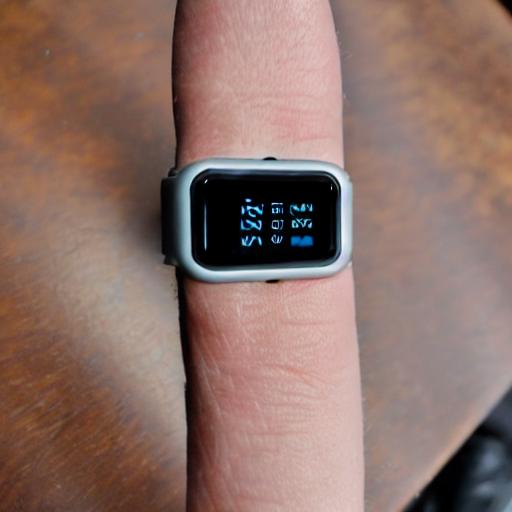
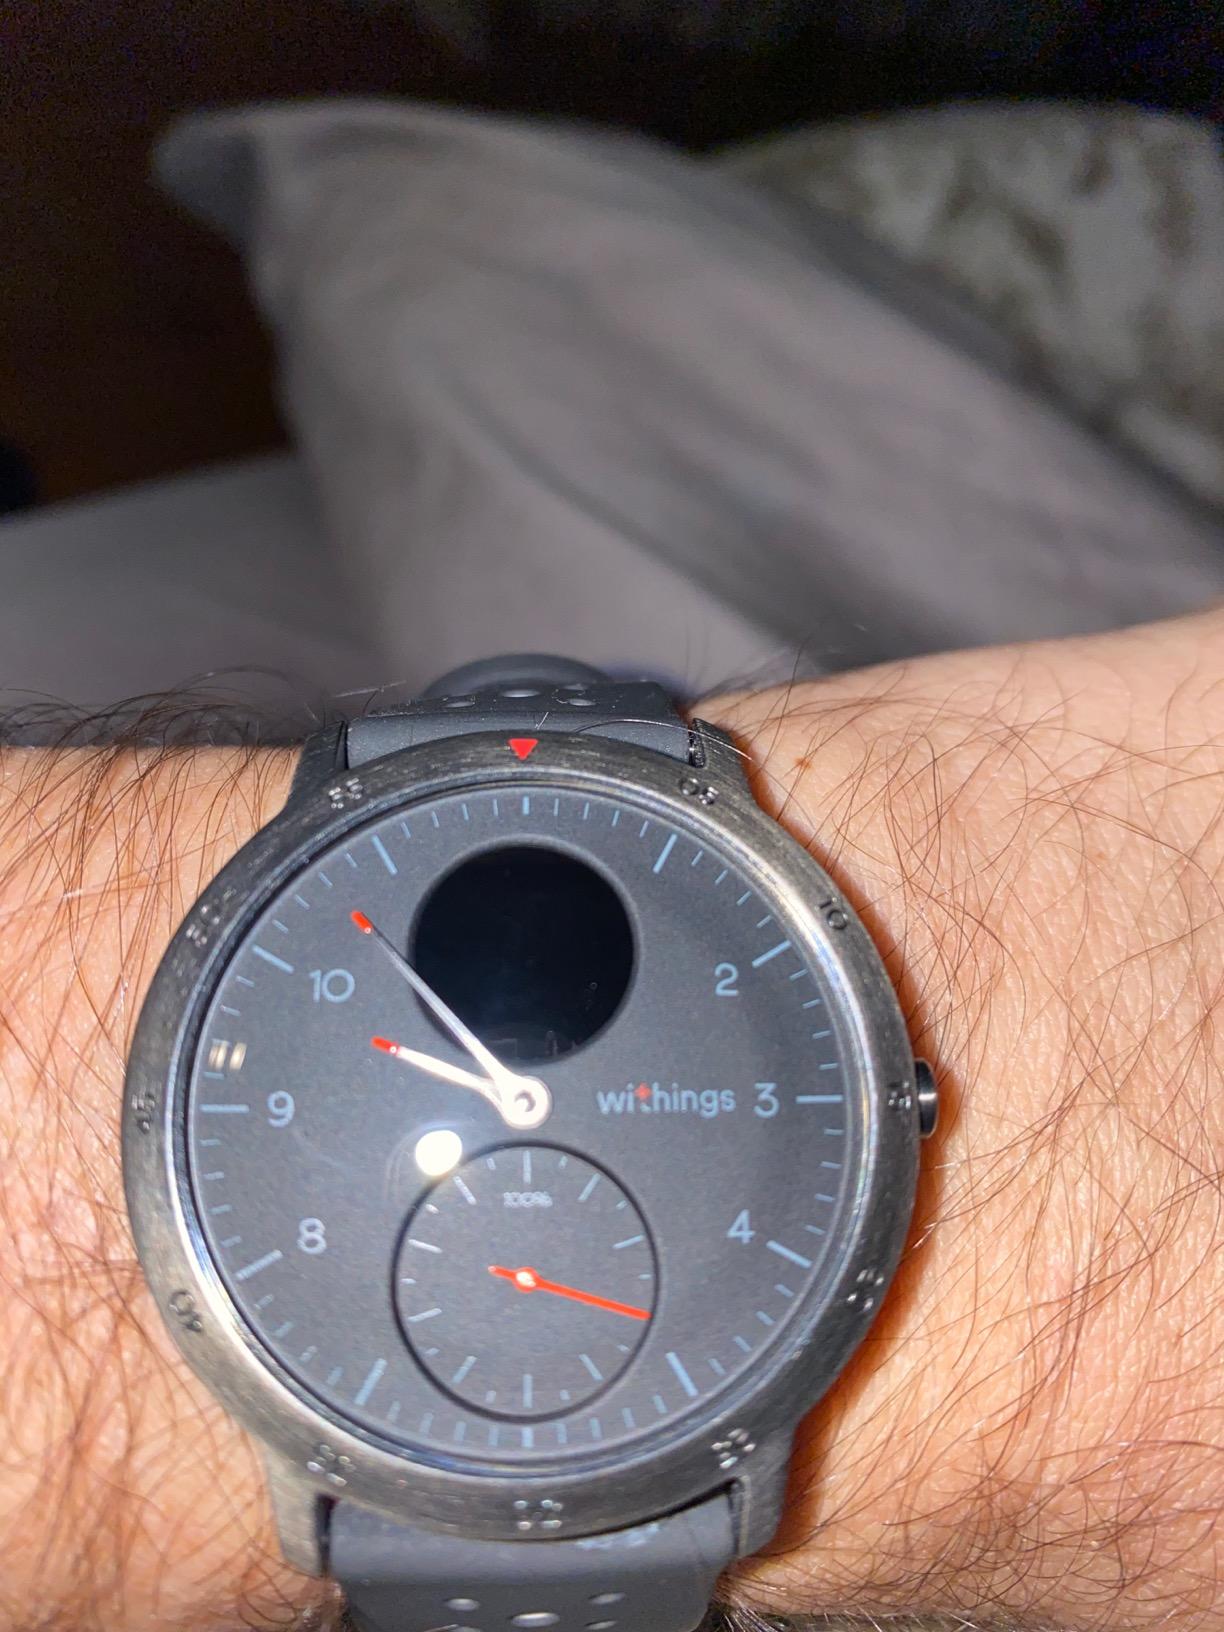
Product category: smartwatch
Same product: no